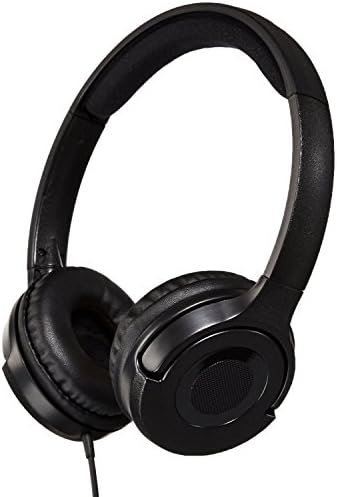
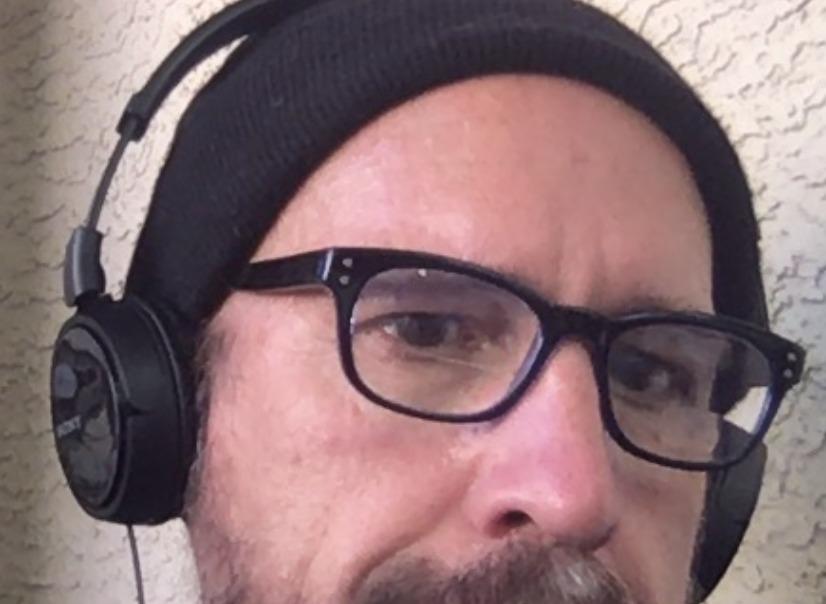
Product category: headphones
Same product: no